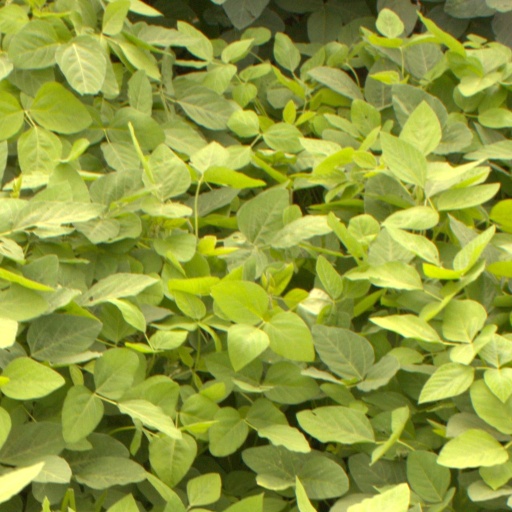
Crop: soybean